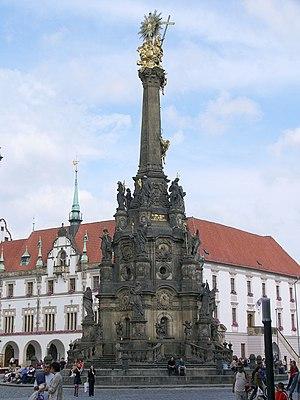
Olomouc est une ville de la Tchéquie, chef-lieu de district et capitale régionale. Elle se trouve dans la région historique de Moravie. Sa population s'élevait à 100 494 habitants en 2018.
L'article religion en Tchéquie prétend seulement présenter les pratiques religieuses, passées et présentes, actualisées des approximativement 11 000 000 de Tchèques de la récente République de Tchéquie, ou Tchéquie.